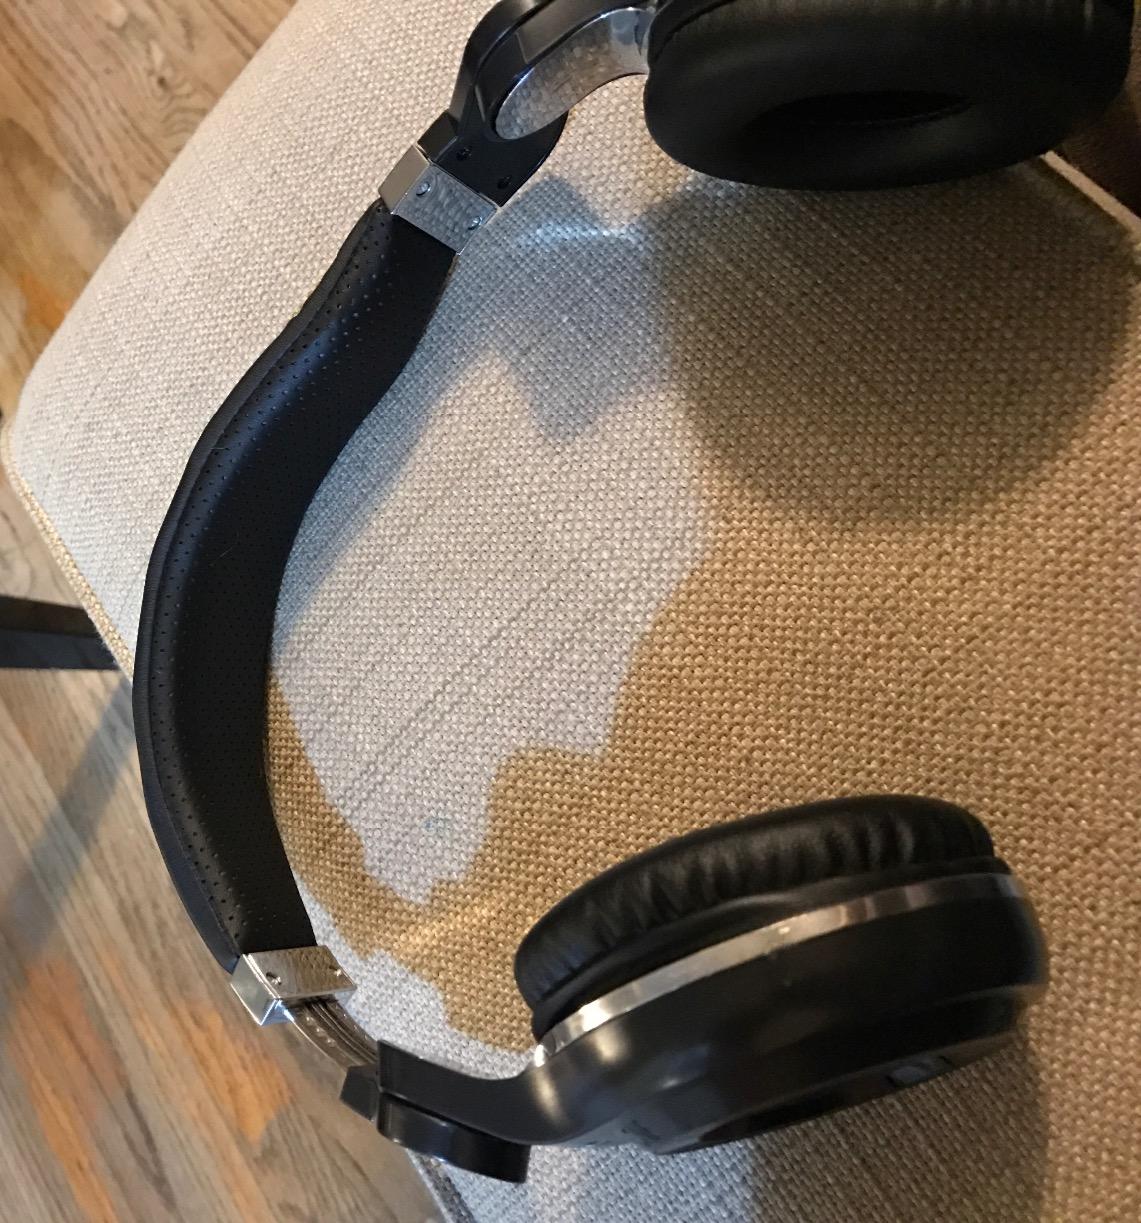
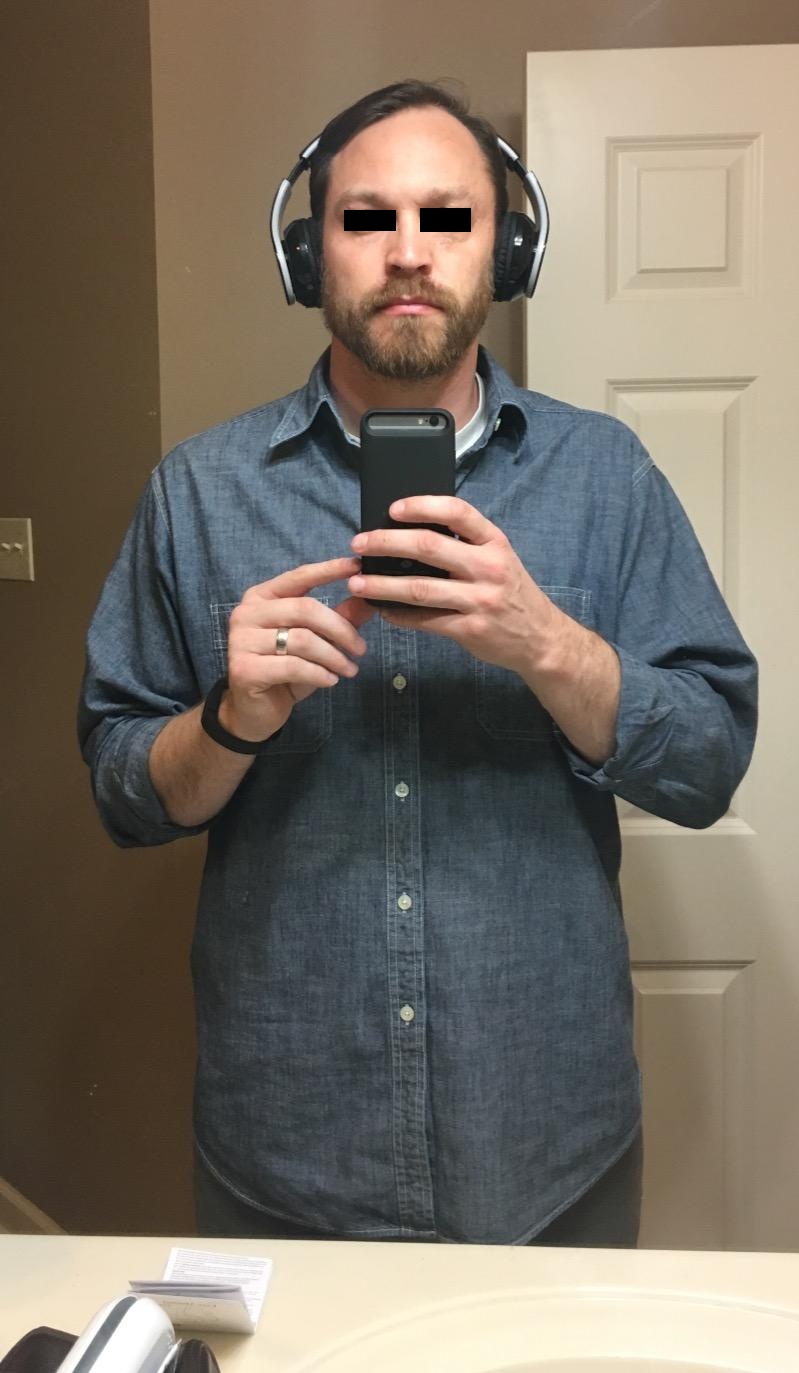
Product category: headphones
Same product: no